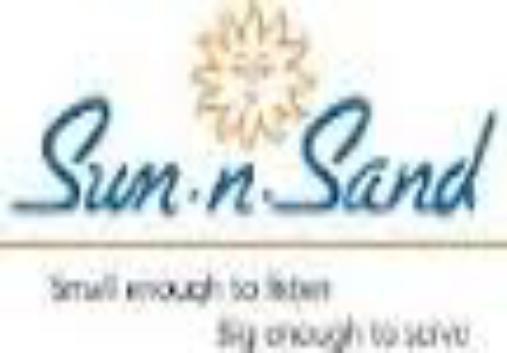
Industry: Leisure